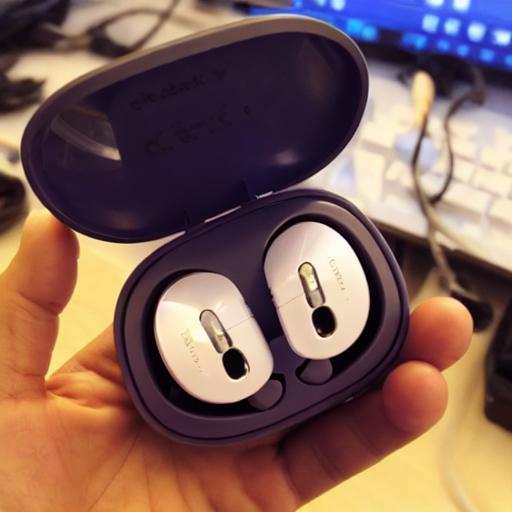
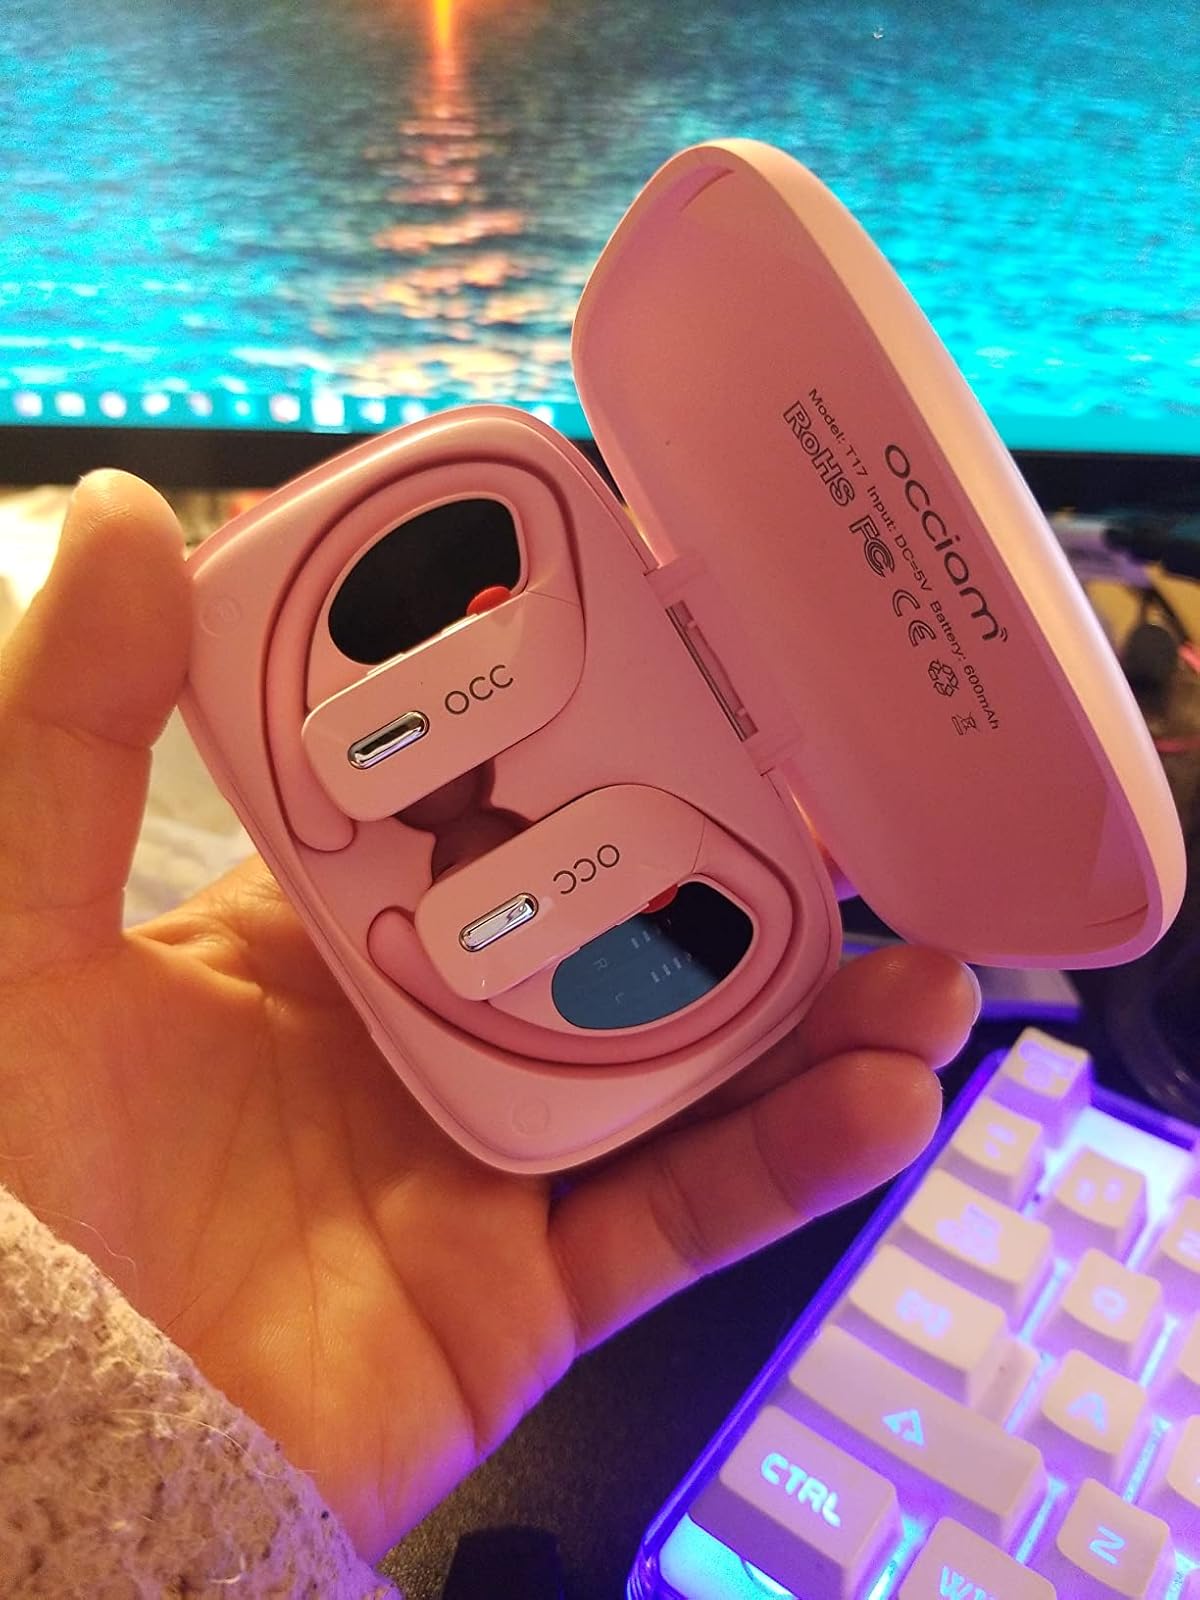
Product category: earbuds
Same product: no